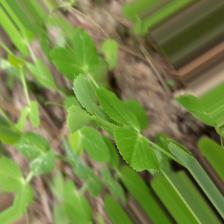
Label: Powdery Mildew